Cosplay

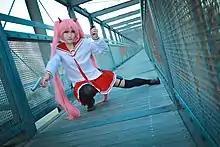
Aria H. Kanzaki from Aria the Scarlet Ammo by a crossplayer from New Zealand

The appearance of cosplayers at public events makes them a popular draw for photographers. As this became apparent in the late 1980s, a new variant of cosplay developed in which cosplayers attended events mainly for the purpose of modeling their characters for still photography rather than engaging in continuous role play. Rules of etiquette were developed to minimize awkward situations involving boundaries. Cosplayers pose for photographers and photographers do not press them for personal contact information or private sessions, follow them out of the area, or take photos without permission. The rules allow the collaborative relationship between photographers and cosplayers to continue with the least inconvenience to each other.